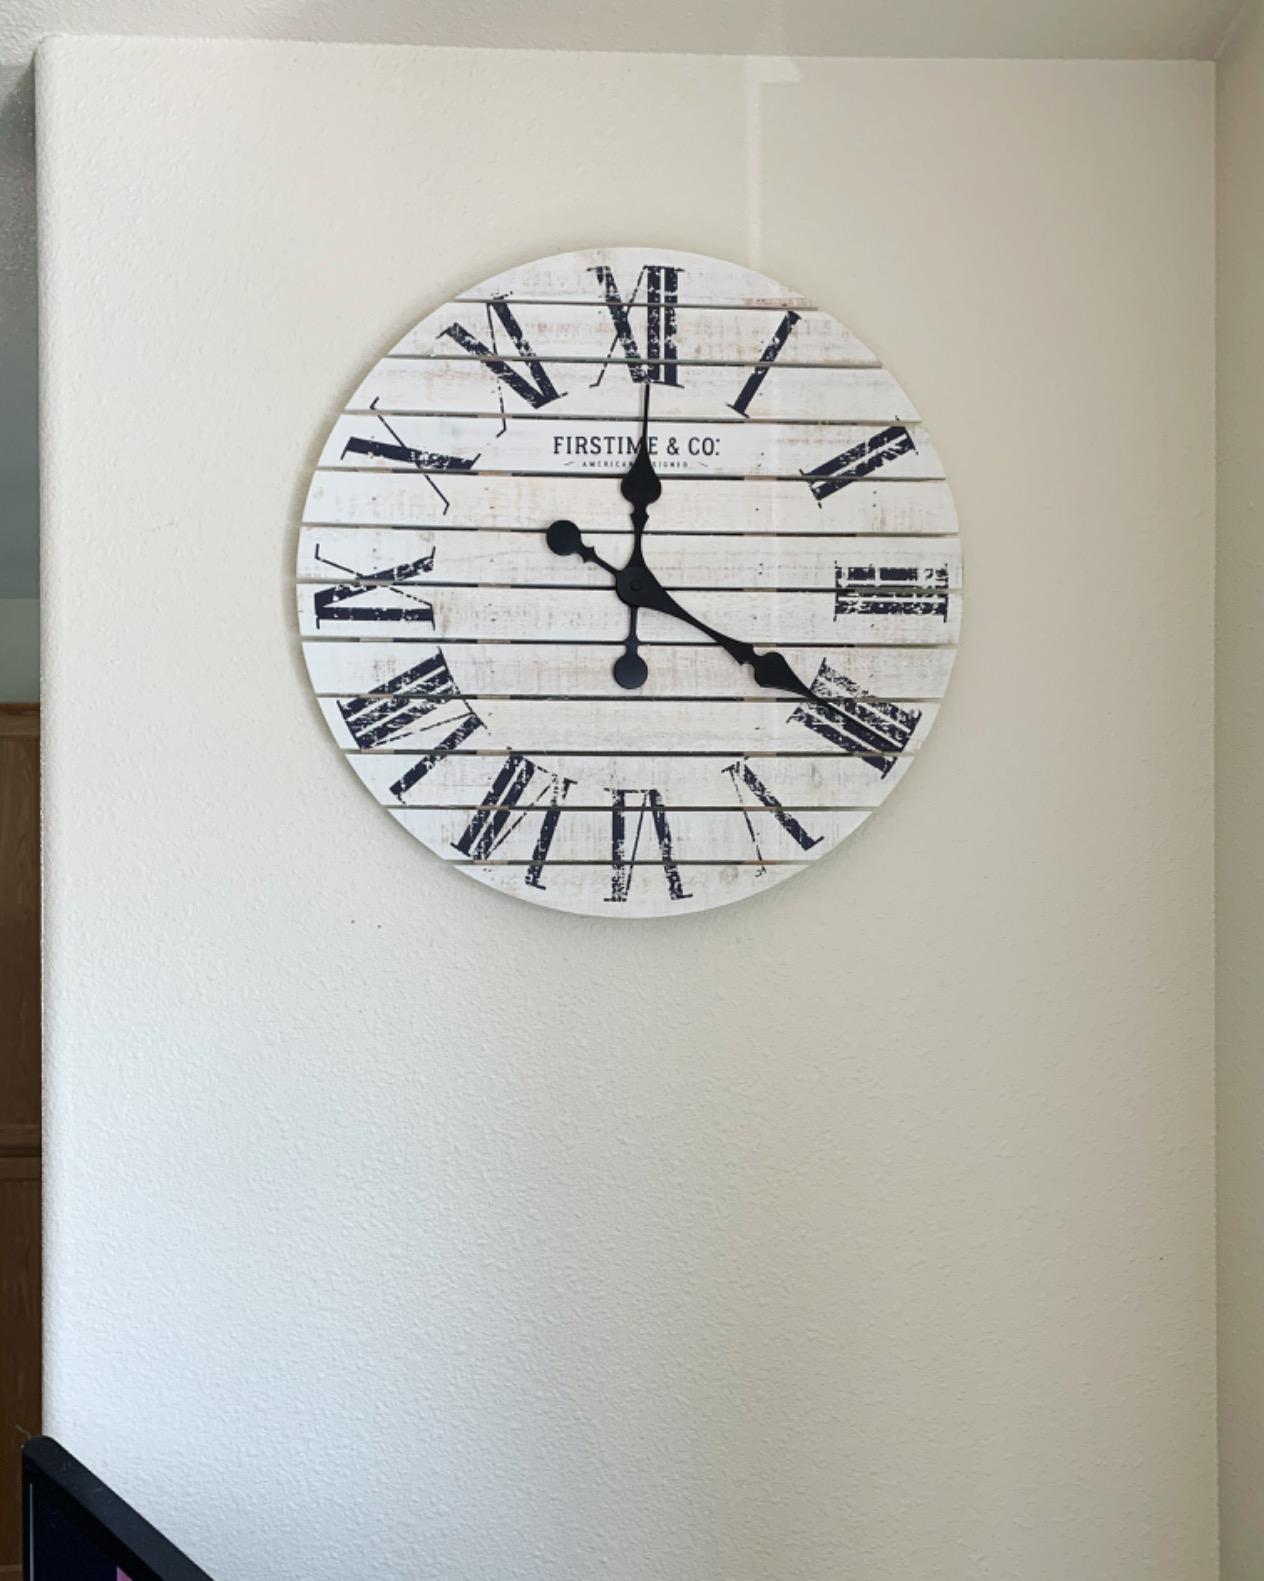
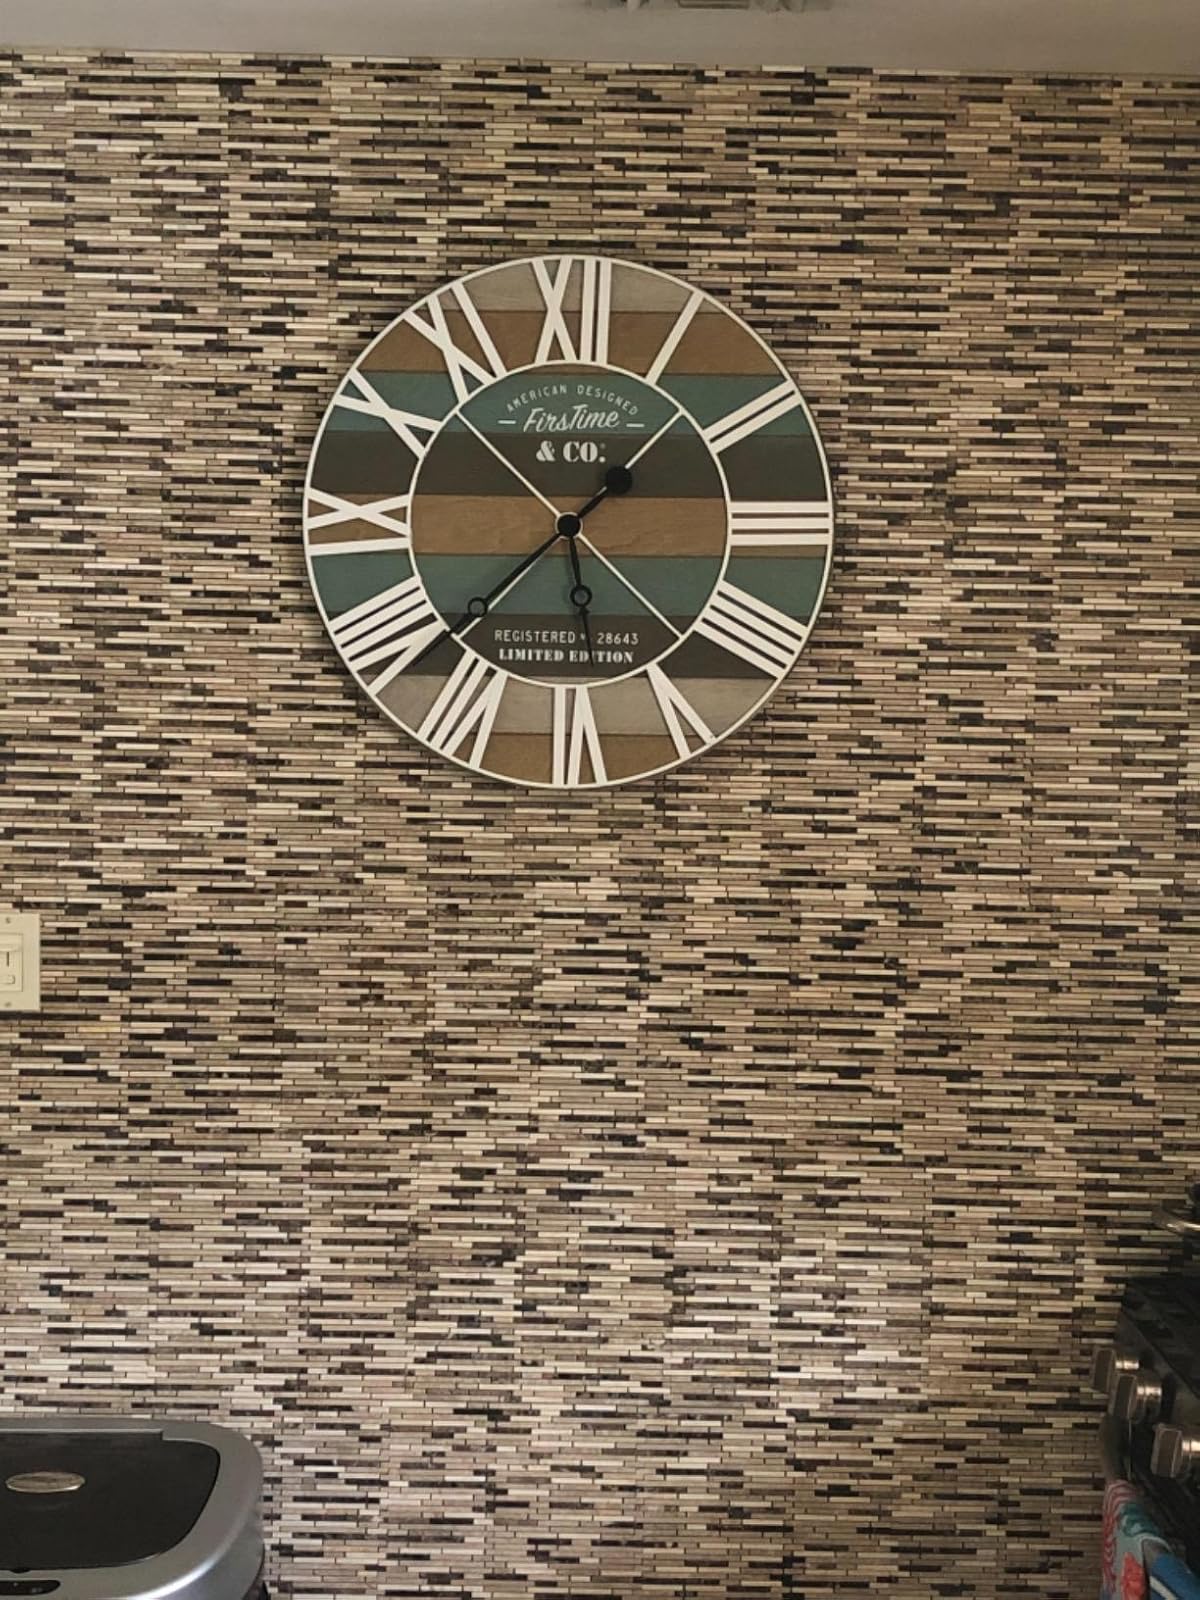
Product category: clock
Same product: no